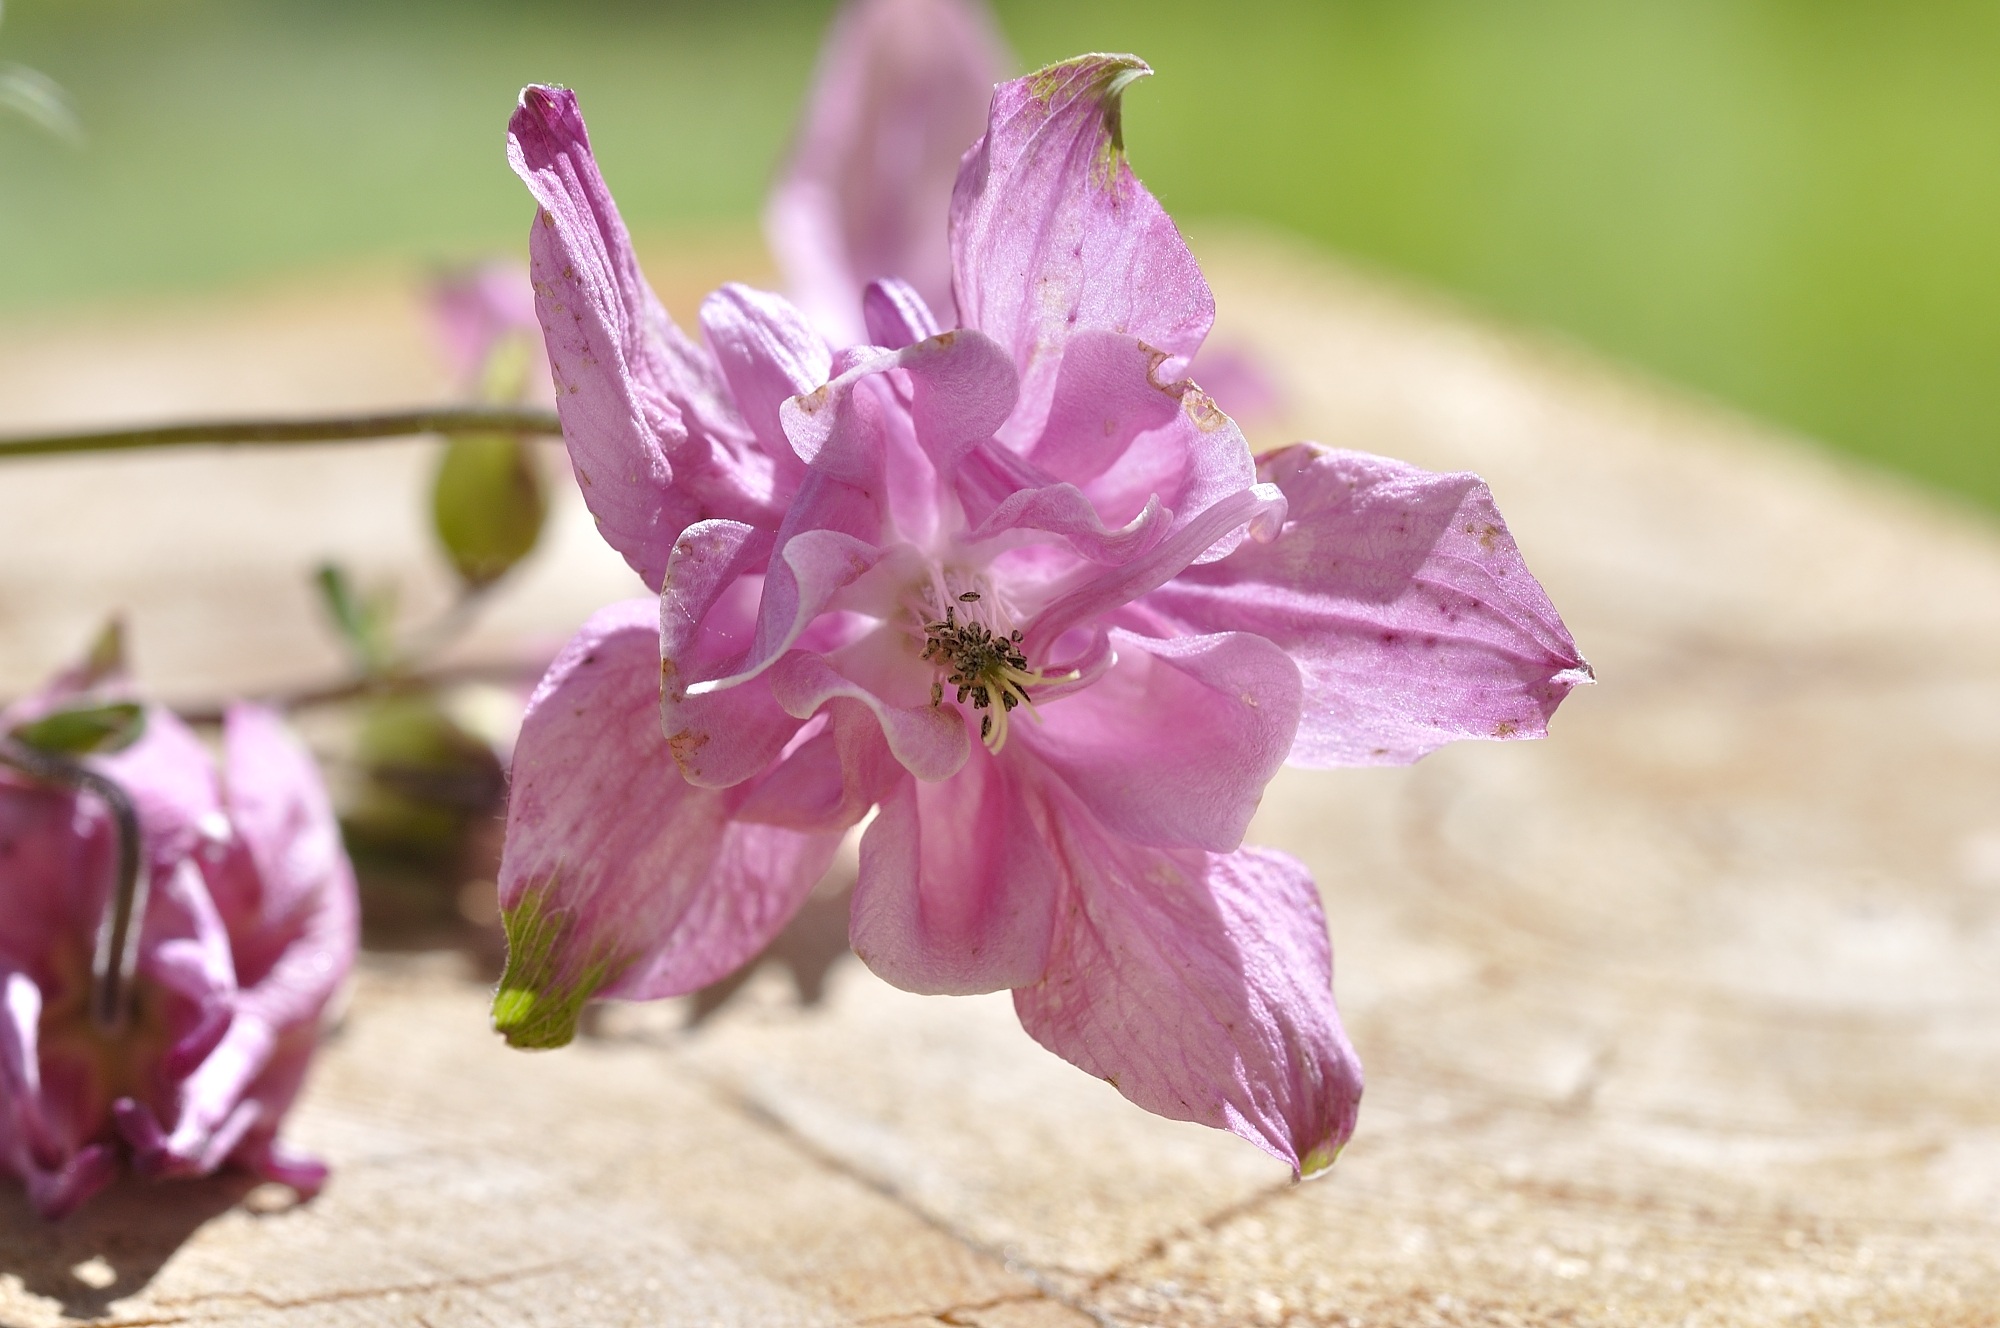
blossom, plant, wood, flower, purple, petal, botany, pink, close, flora, wildflower, flowers, close up, pastel, columbine, macro photography, flowering plant, land plant